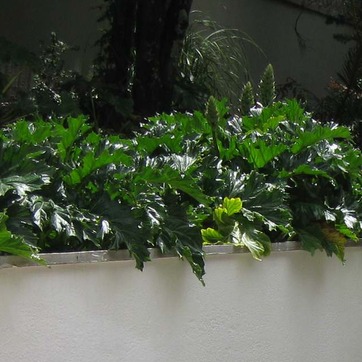
Material: foliage